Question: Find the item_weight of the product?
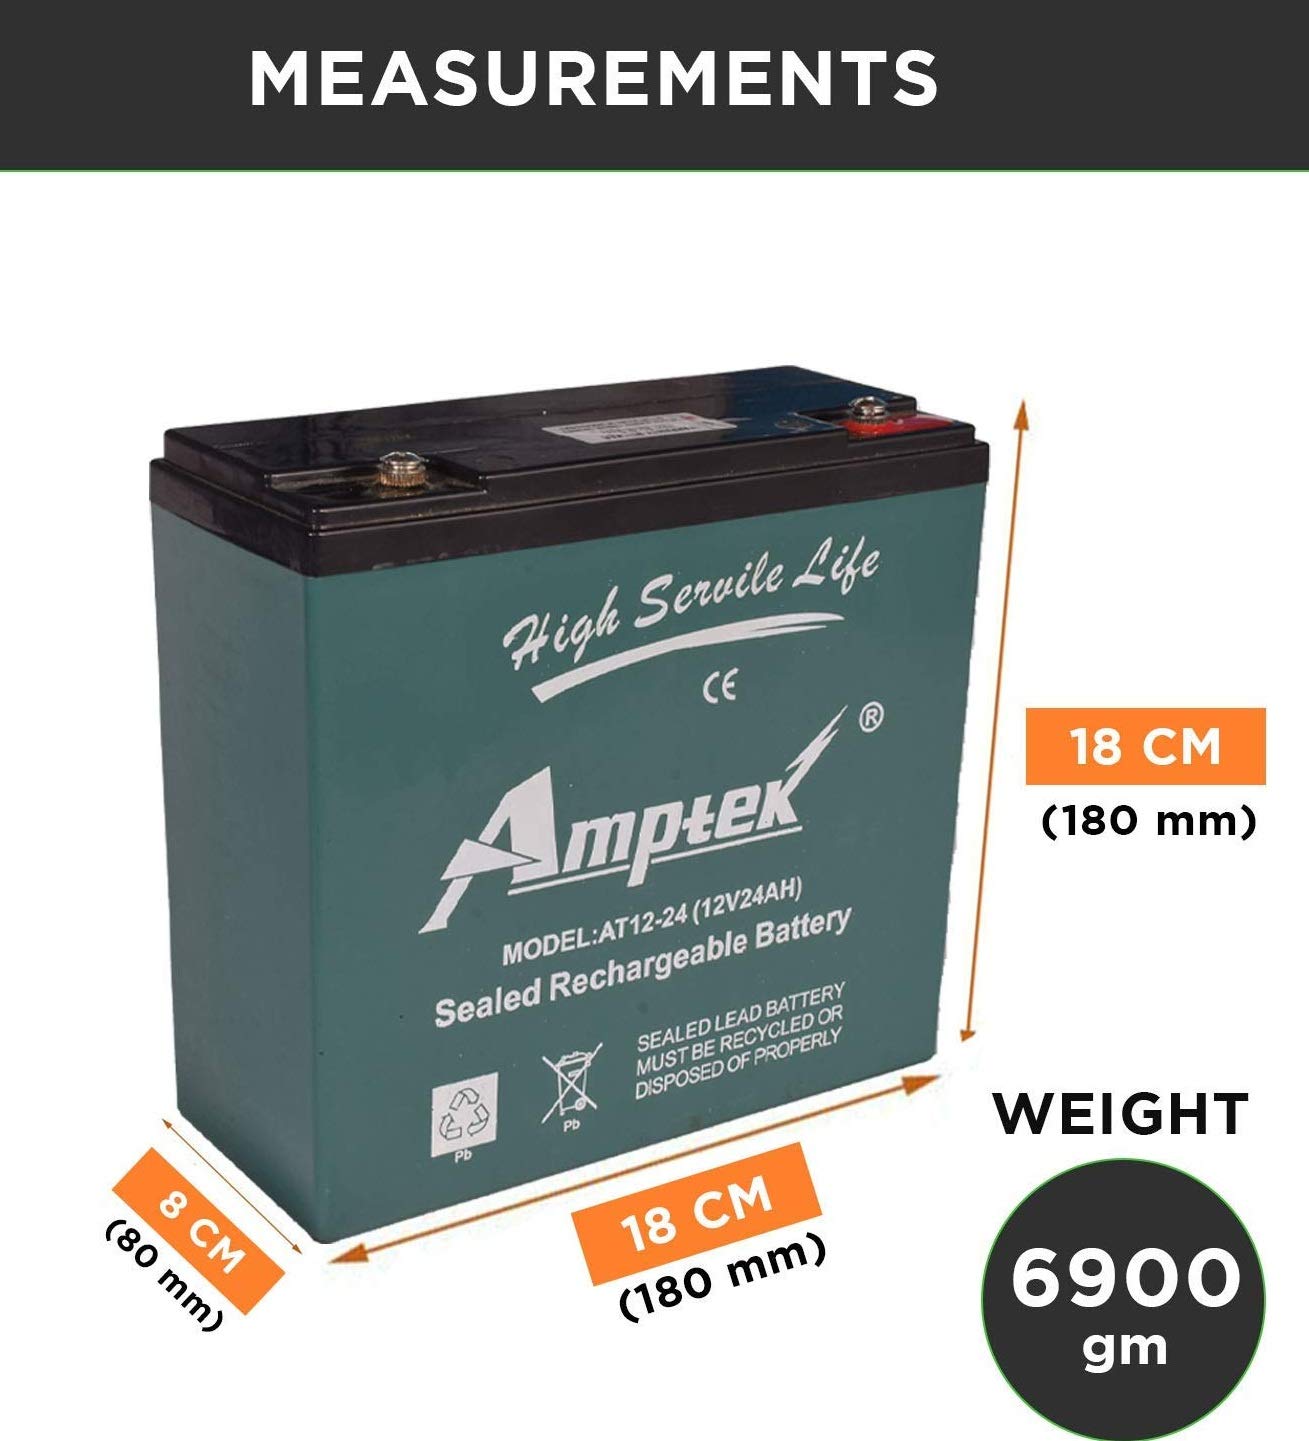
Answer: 6900 gram